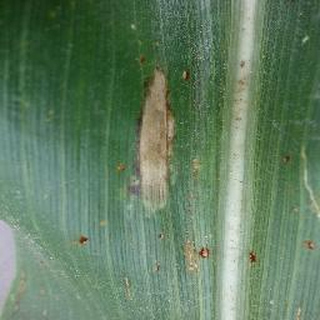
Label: corn_northern_leaf_blight